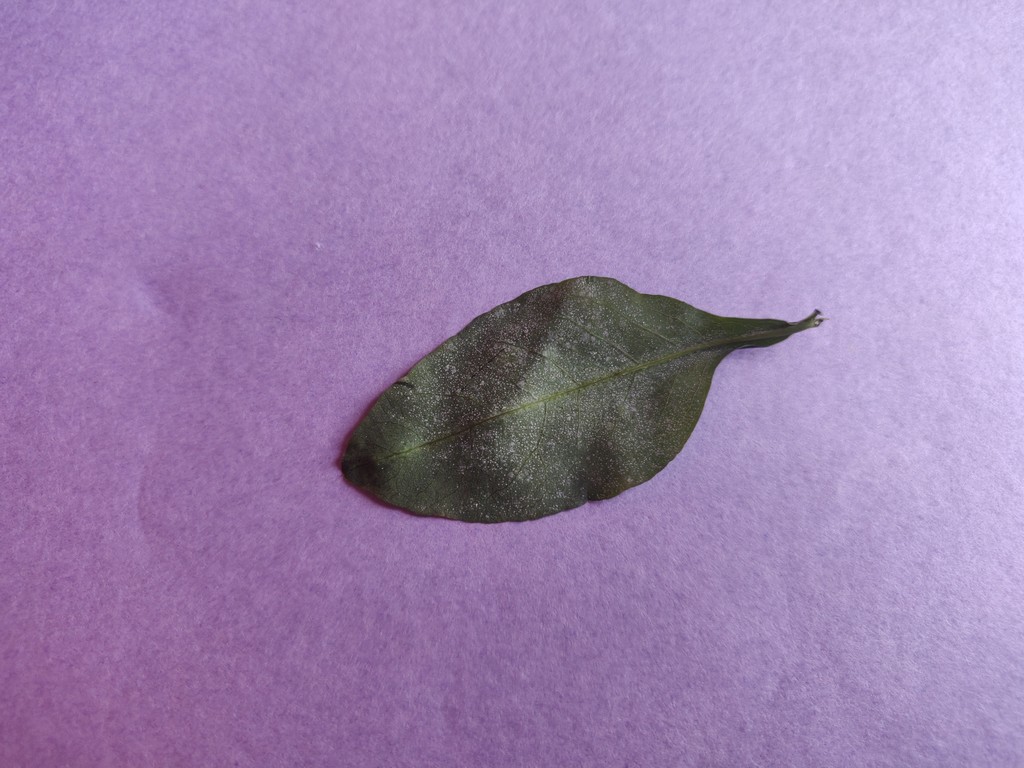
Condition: Unhealthy
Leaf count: single
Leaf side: back